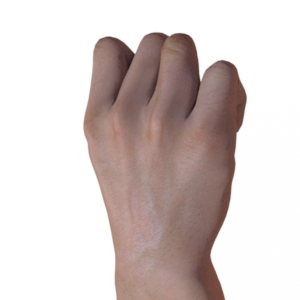
Label: rock